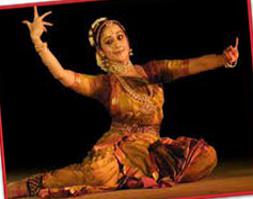
Dance form: kuchipudi